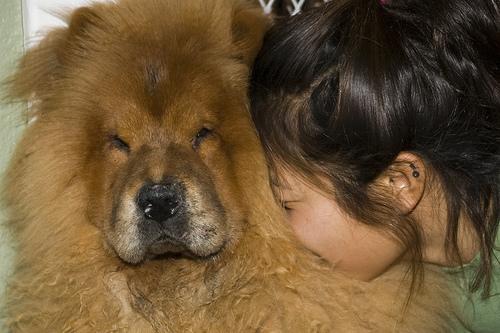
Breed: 329-n000119-chow